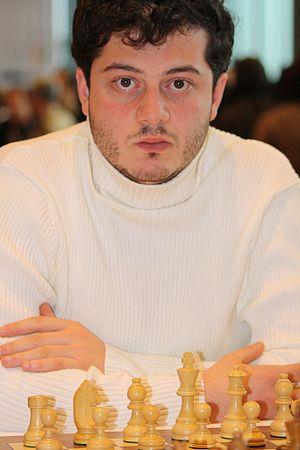
Levan Pantsulaia est un joueur d'échecs géorgien né le 26 février 1986 à Tbilissi. Grand maître international depuis 2008, il a remporté le championnat du monde des moins de seize ans en 2002 et le championnat de Géorgie en 2008 et 2015.